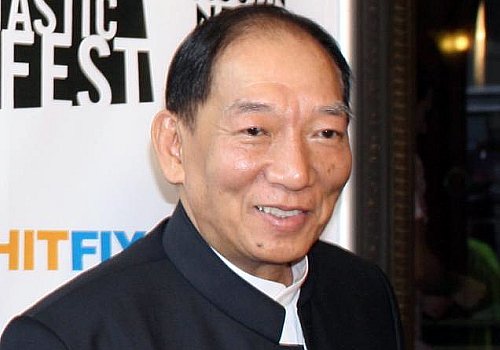
ยฺเหวียน เหอผิง

| name = ยฺเหวียน เหอผิง
| image = Yuen Woo Ping.jpg
| imagesize = 200px
| caption = ยฺเหวียน เหอผิง ในงานเปิดฉายรอบปฐมทัศน์ "True Legend" ที่ออสติน รัฐเท็กซัส
| location = กวางโจว ประเทศจีน
| notable role = กำกับคิวบู๊ ใน "Once Upon a Time in China II" (1993)กำกับคิวบู๊ ใน จักรวาลในเรื่องเดอะ เมทริกซ์| "The Matrix" ไตรภาค (1999-2003)กำกับคิวบู๊ ใน "นางฟ้าซามูไร|Kill Bill Vol.1 & 2"กำกับคิวบู๊ ใน "คนเล็กหมัดเทวดา|Kung Fu Hustle" (2006)กำกับคิวบู๊ ใน "หนึ่งฟัดหนึ่ง ใหญ่ต่อใหญ่|The Forbidden Kingdom" (2008)
| homepage =
| imdb_id = 0950759
ยฺเหวียน เหอผิง () หรือเรียกว่า หยวิ่น หว่อเผ่ง (Yuen Woo-ping) ตามภาษากวางตุ้ง ผู้กำกับภาพยนตร์กำลังภายในชาวจีนผู้มีชื่อเสียง เกิดเมื่อวันที่ 1 มกราคม ค.ศ. 1945 ที่กวางโจว ในวัยเด็กได้ฝึกฝนวูซูจาก ยฺเหวียน เสียวเทียน ผู้เป็นพ่อ ซึ่งเป็นนักแสดงคิวบู๊เช่นกัน ในคริสต์ทศวรรษ 1960|ทศวรรษ 1960 ได้ย้ายไปฮ่องกงและสั่งสมประสบการณ์ด้วยการเป็นตัวแสดงเสี่ยงแทน ผลงานเรื่องแรกของเขาในการกำกับคิวบู๊คือ "Mad Killer" (ค.ศ. 1971) หลังจากนั้นได้ก่อตั้งบริษัทของตัวเองขึ้นมา และมุ่งหน้าสู่การสร้างภาพยนตร์โลดโผนสุดคลาสสิกในเวลาต่อมาปี ค.ศ. 1978 ยฺเหวียน เหอผิง ก็ได้กำกับภาพยนตร์เองเรื่องแรก คือ" Snake in the Eagle's Shadow" (ไอ้หนุ่มพันมือ) และ "Drunken Master" (ไอ้หนุ่มหมัดเมา) ซึ่งต่อมาได้สร้างนักแสดงที่มีชื่อเสียงขึ้นมาจนถึงปัจจุบันนี้ หลายคน เช่น หลี่ เหลียนเจี๋ย, เฉินหลง, หยาง จื่อฉยง, เจิน จื่อตัน เป็นต้น
ความประสบความสำเร็จอย่างมากจากภาพยนตร์กำลังภายใน ทำให้ชื่อของยฺเหวียน เหอผิง ได้รับความสนใจจากฮอลลีวูด ทำให้สองพี่น้องวาโชสกีเชิญชวนเขาออกแบบฉากต่อสู้ให้กับจักรวาลในเรื่องเดอะ เมทริกซ์|ภาพยนตร์แอ๊คชั่นไซไฟไตรภาคชุด "The Matrix" (ค.ศ. 1999-ค.ศ. 2003) จากนั้นก็ทำหน้าที่กำกับฉากแอ๊คชั่นให้กับภาพยนตร์เรื่องดังต่าง ๆ เช่น "Crouching Tiger, Hidden Dragon" (ค.ศ. 2000) ของอังลี และ "นางฟ้าซามูไร|Kill Bill Vol. 1 & 2" ของ เควนติน ทาแรนติโน, "คนเล็กหมัดเทวดา|Kung Fu Hustle" ในปี ค.ศ. 2004, "จอมคนผงาดโลก|Fearless" ในปี ค.ศ. 2006 รวมถึง "หนึ่งฟัดหนึ่ง ใหญ่ต่อใหญ่|The Forbidden Kingdom" นำแสดงโดย หลี่ เหลียนเจี๋ย และ เฉินหลง ในปี ค.ศ. 2008
ต่อในปี ค.ศ. 2009 ยฺเหวียน เหอผิง ก็ได้กลับมาทำหน้าที่ผู้กำกับอย่างเต็มตัวอีกครั้ง ในเรื่อง "ยาจกซู ตำนานหมัดเมา" ซึ่งเป็นภาพยนตร์กำลังภายในสามมิติเรื่องแรกของโลก นำแสดงโดยจ้าว เหวินจั๋ว และโจว ซวิ่น ออกฉายเมื่อต้นปี ค.ศ. 2010 หลังจากผลงานการกำกับเรื่องสุดท้ายก่อนหน้านี้คือ "Iron Monkey 2" ในปี ค.ศ. 1996
==อ้างอิง==
* ข้อมูลจากIMDb
==แหล่งข้อมูลอื่น==
* เว็บไซต์ส่วนตัว
หมวดหมู่:ผู้กำกับภาพยนตร์ชาวจีน
หมวดหมู่:บุคคลจากกว่างโจว